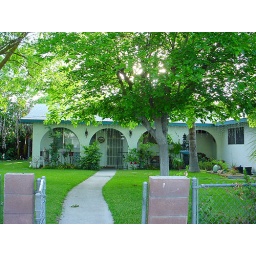
My grandparents the Garza's house surrounded by trees and greenery.